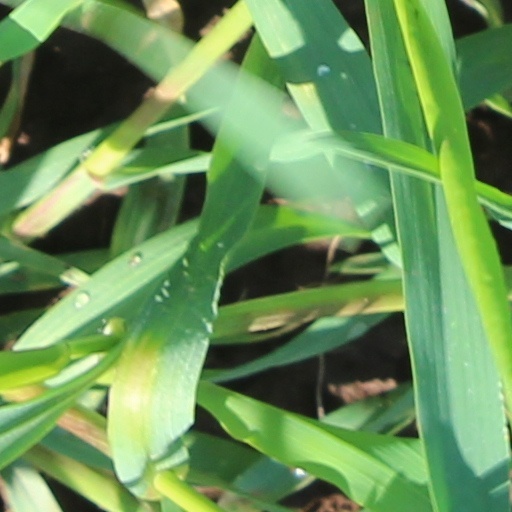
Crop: wheat